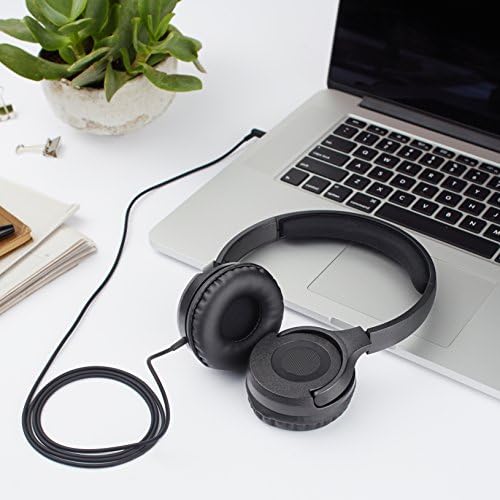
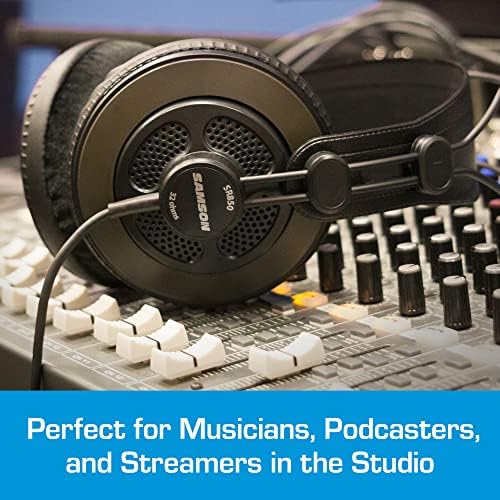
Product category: headphones
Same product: no